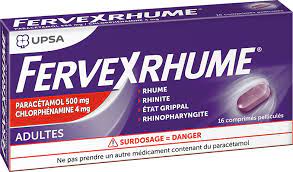
Juróom fukki nataal ak juroom-ñaar bi ma gis maa ngi gis benn caisse boo xam ne day def ay comprimé ma gis mbindum...farañse daldi nekk ci kaw caisse gi.